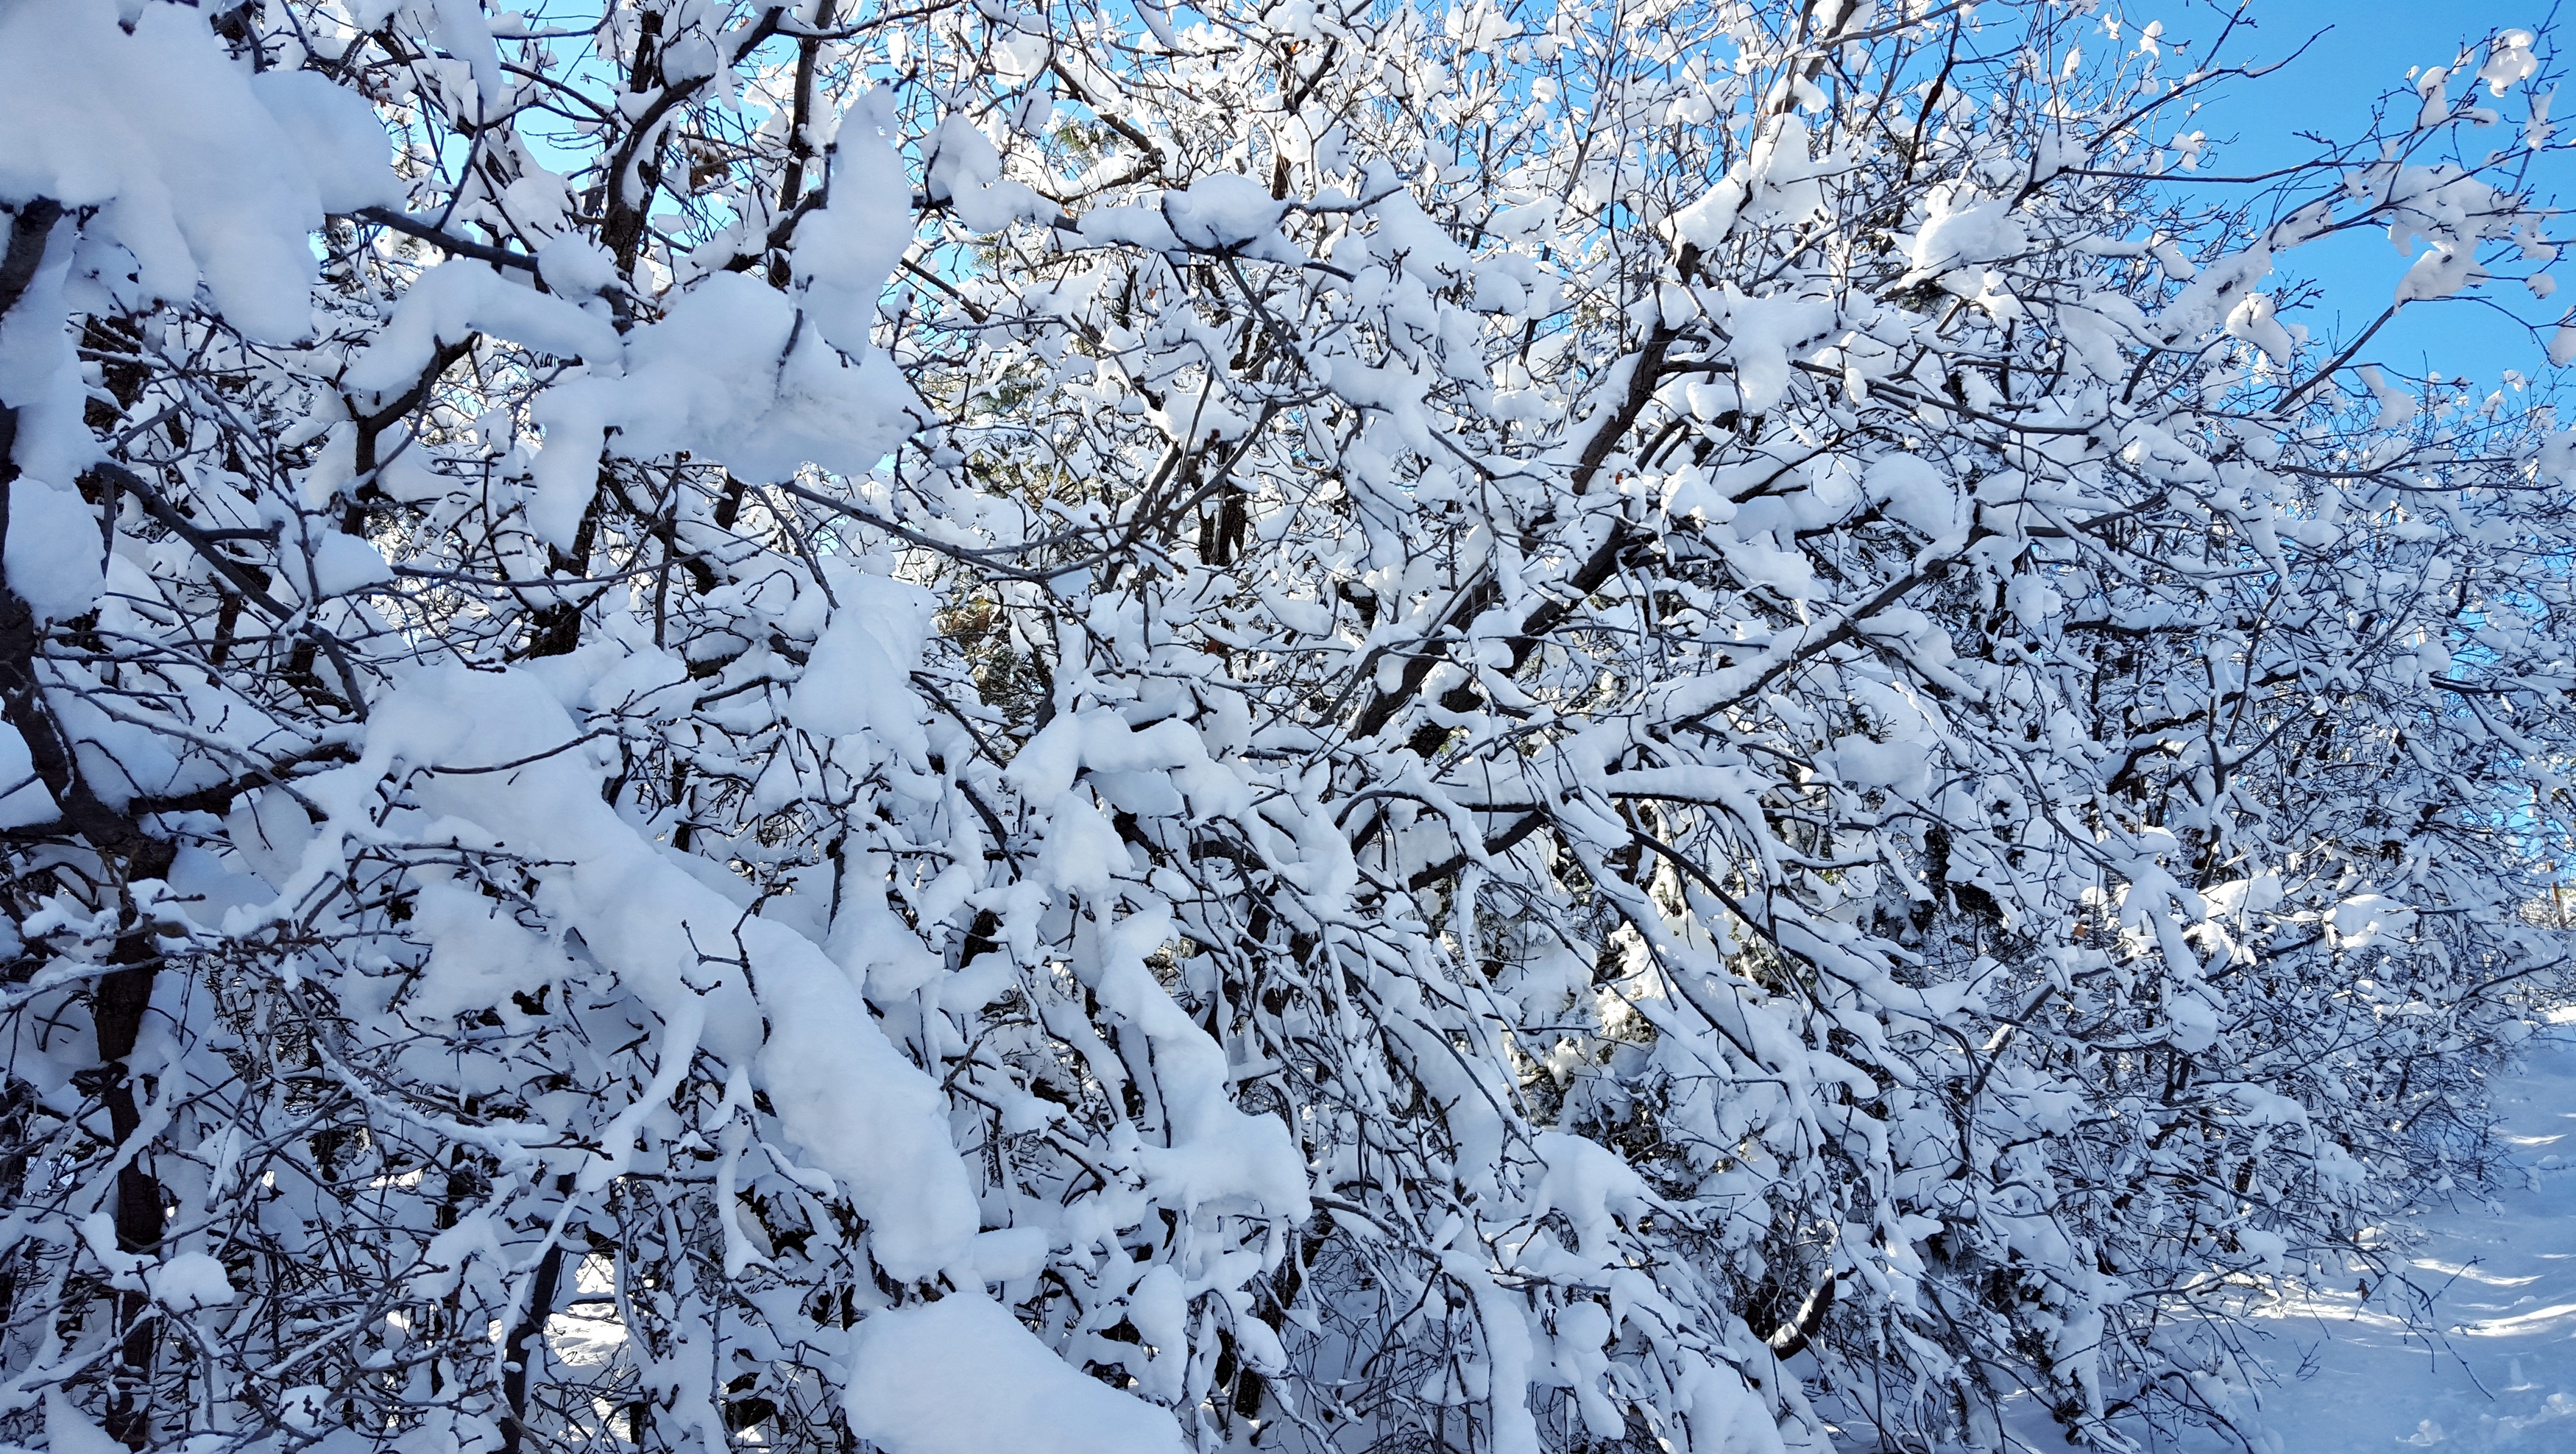
landscape, tree, nature, forest, outdoor, branch, snow, cold, winter, plant, white, flower, frost, ice, spring, scenery, weather, fresh, covered, freeze, frozen, season, trees, woods, cool, icy, seasonal, crystal, crisp, freezing, oak trees